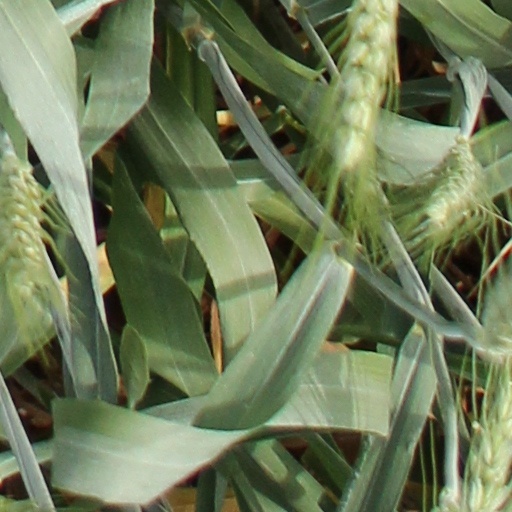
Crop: wheat